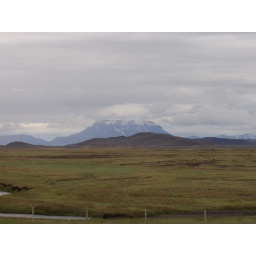
C57 table mountain at cafe in kjiddle of nowhere